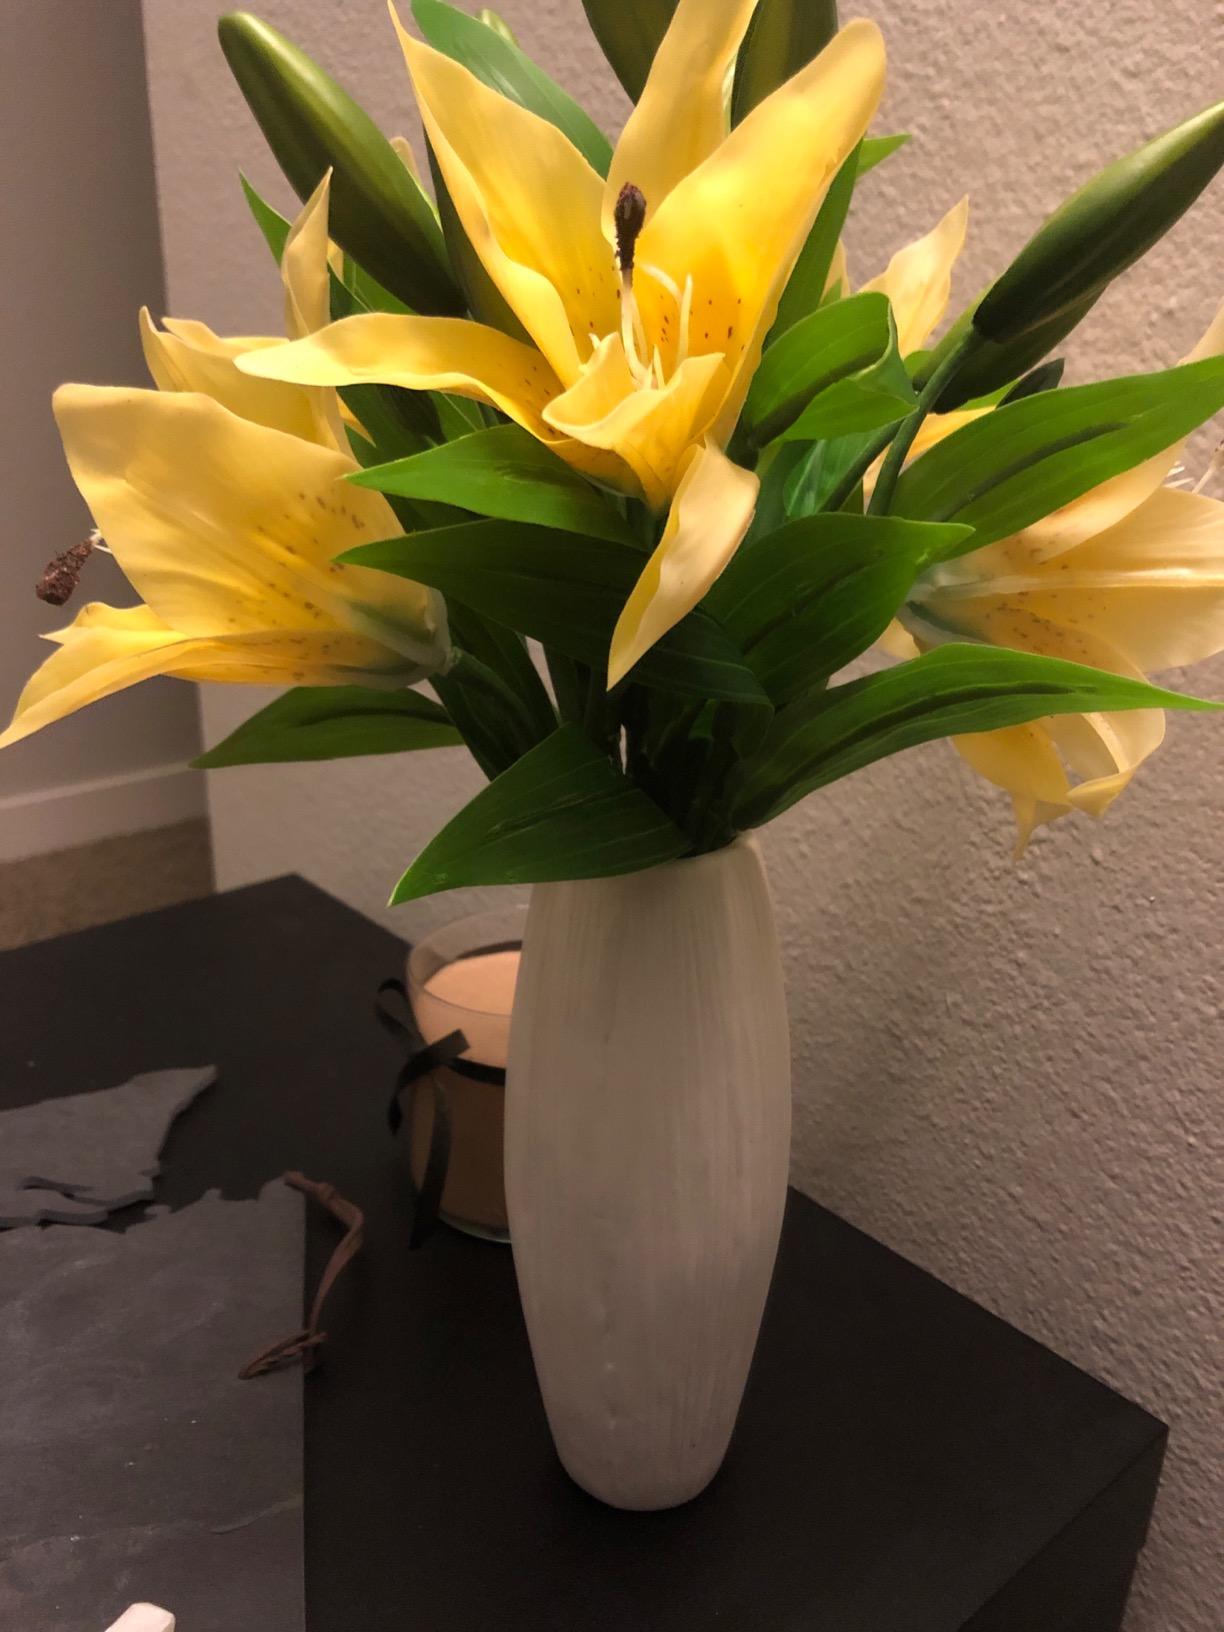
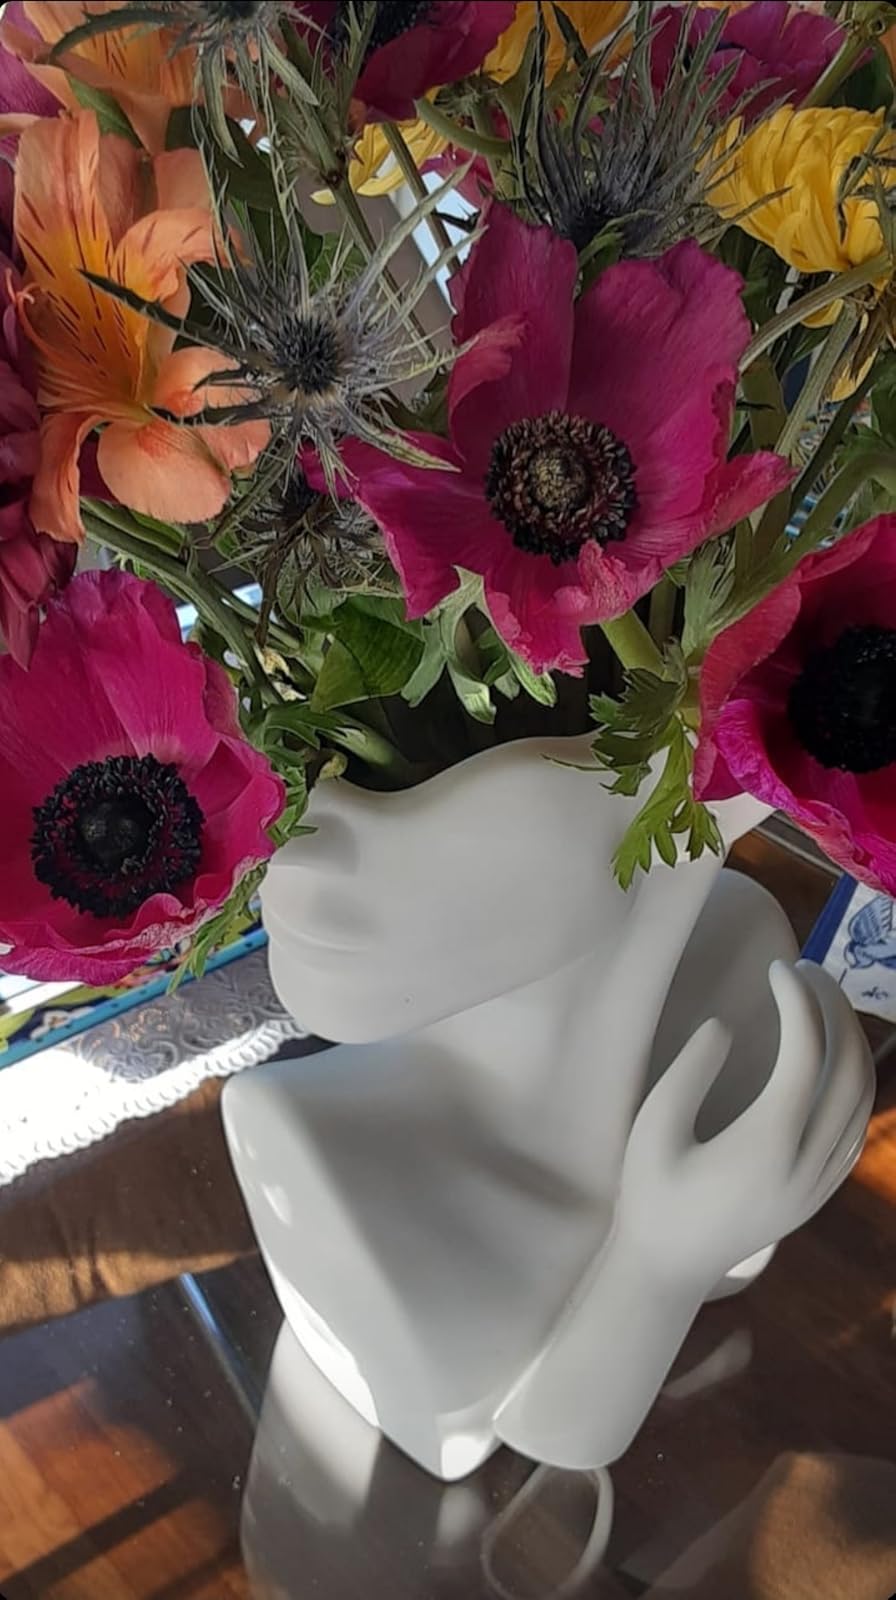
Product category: vase
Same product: no